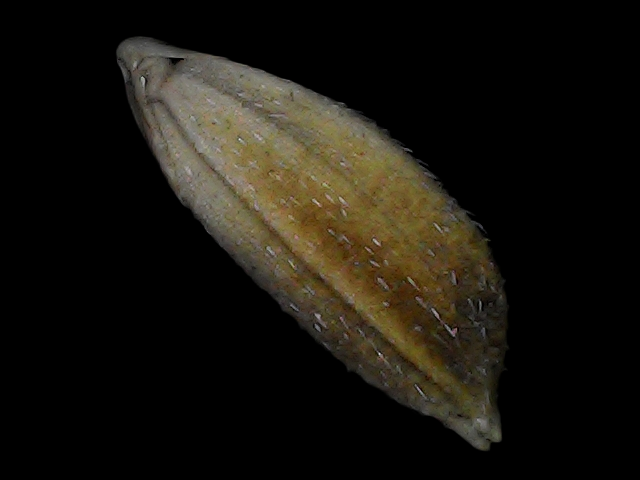
Rice variety: Bd91